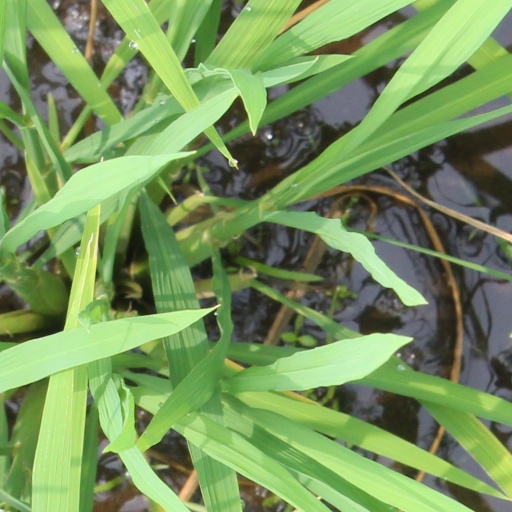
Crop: rice